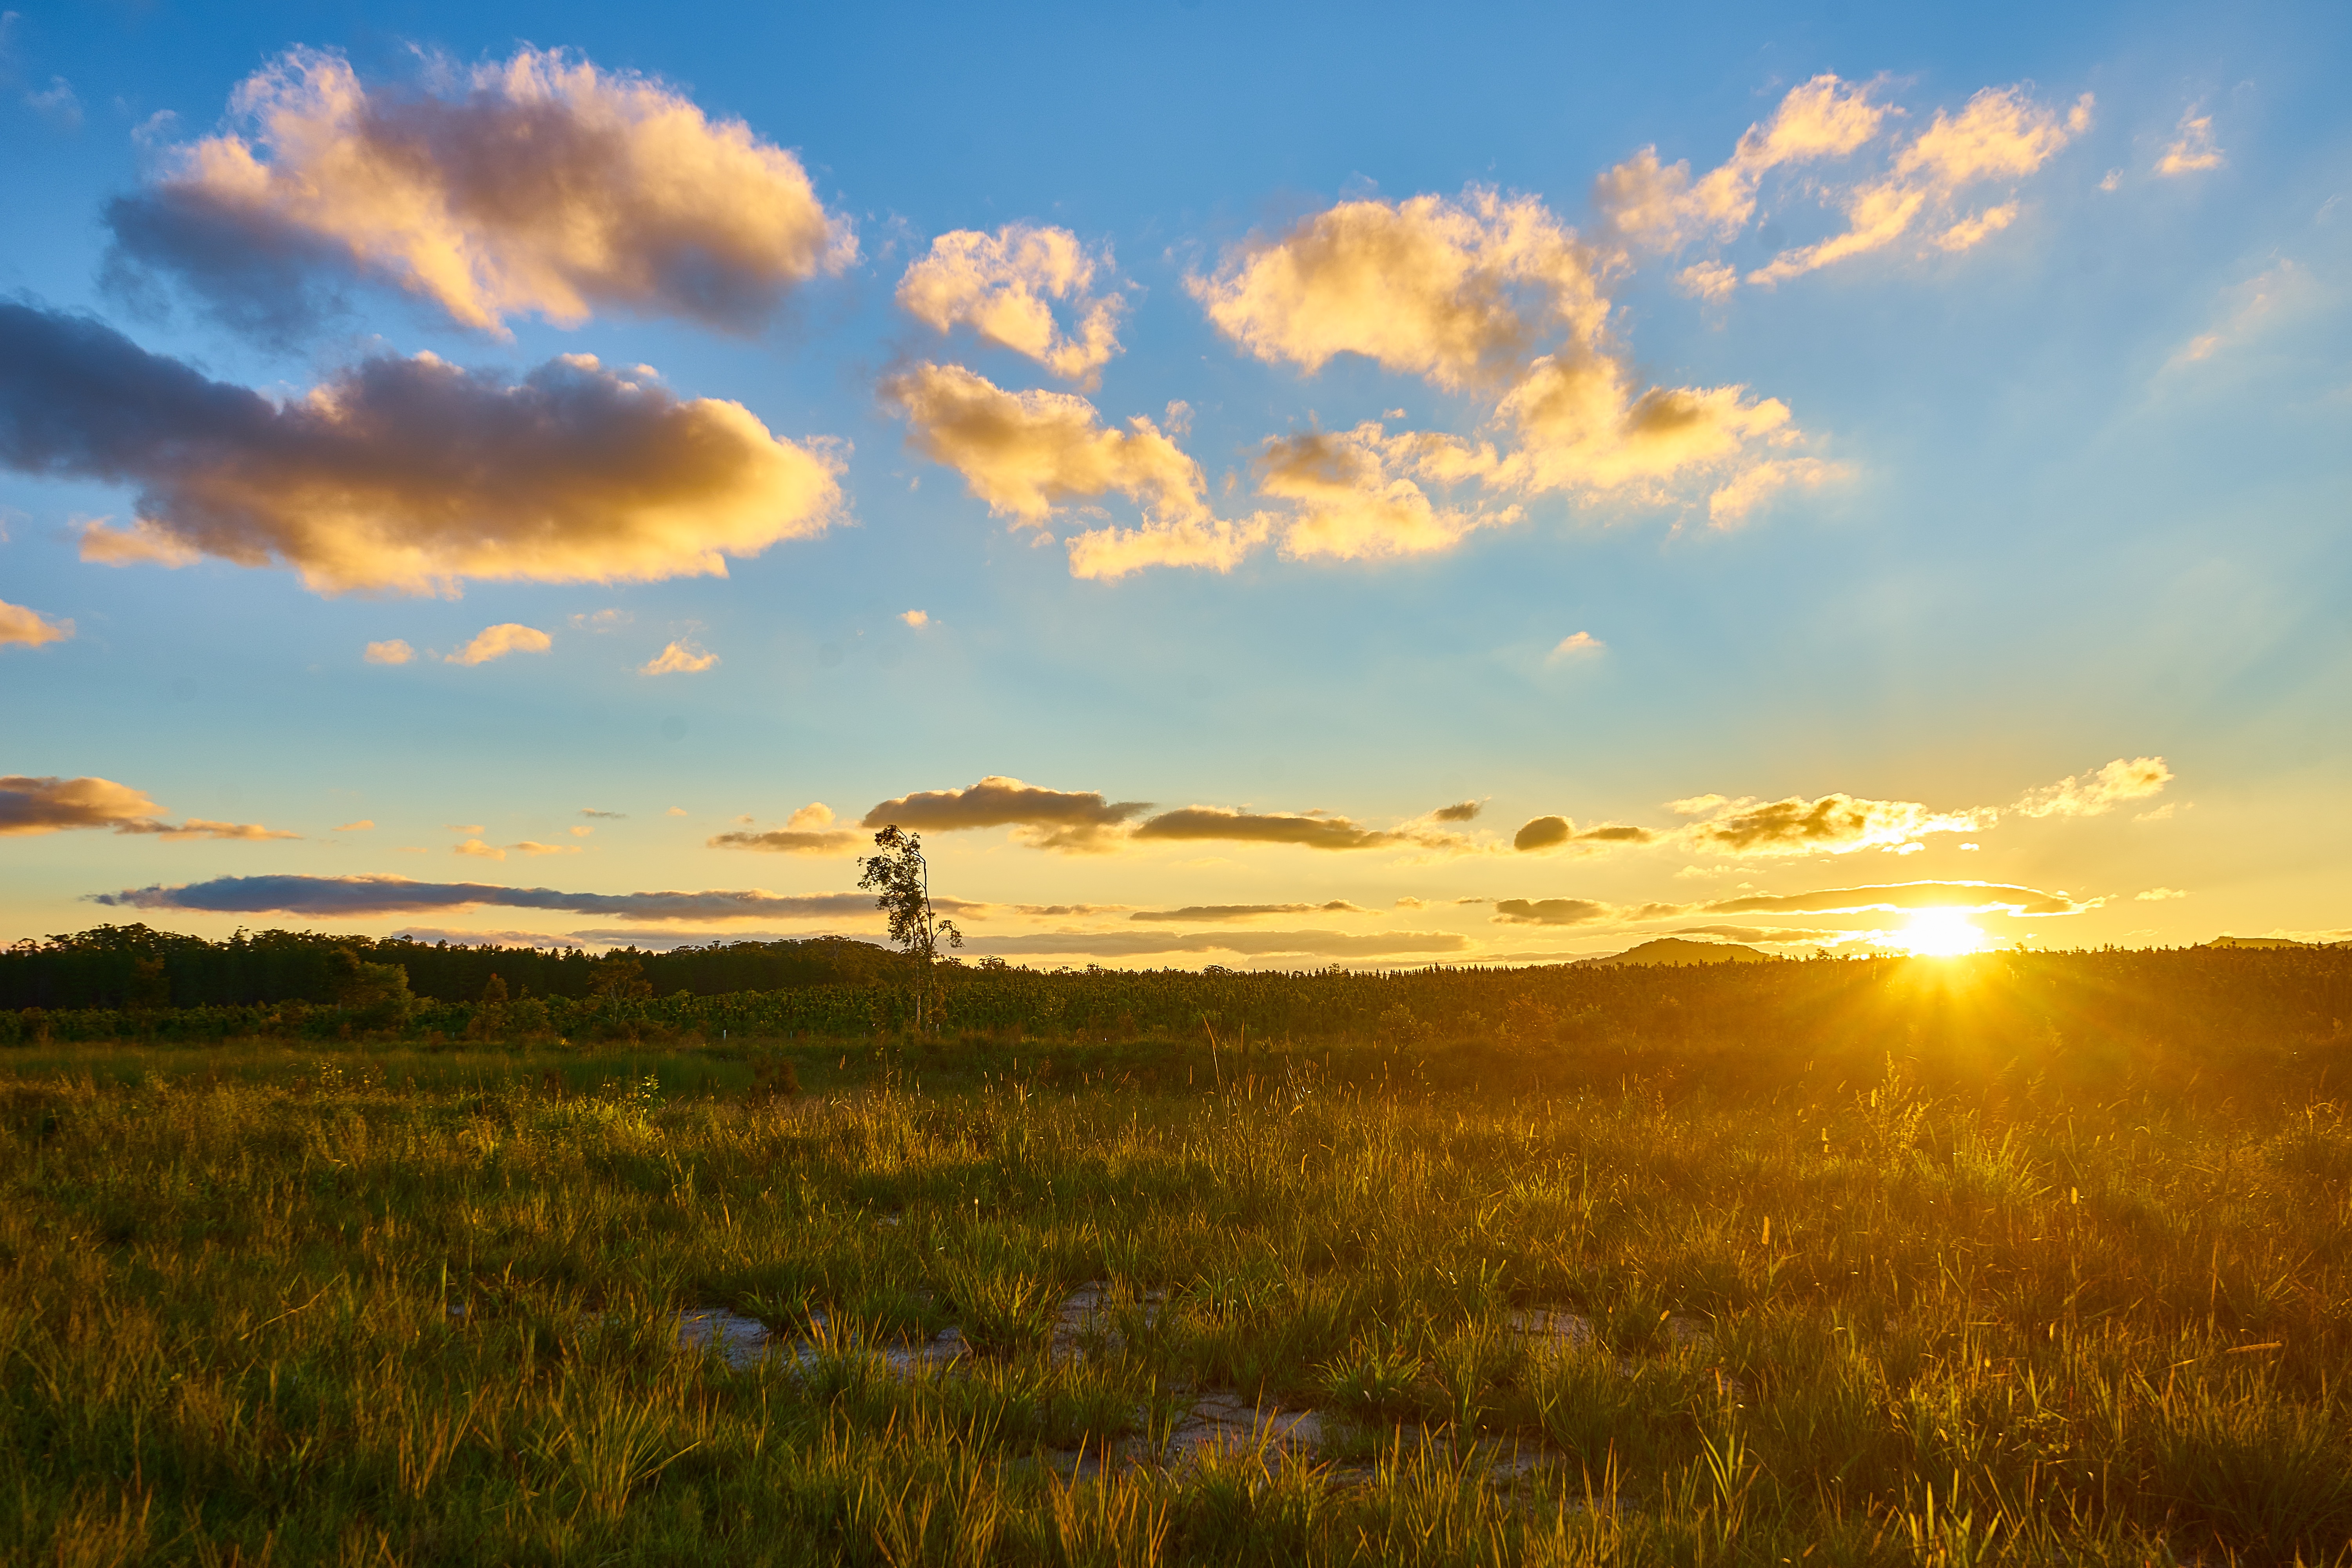
landscape, nature, grass, horizon, mountain, cloud, sky, sun, sunrise, sunset, field, meadow, prairie, sunlight, morning, hill, dawn, travel, dusk, evening, rural, agriculture, savanna, plain, australia, outdoors, grassland, plateau, habitat, ecosystem, steppe, rural area, sunset landscape, natural environment, atmospheric phenomenon, grass family